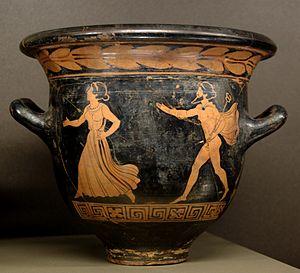
Hermès poursuivant une femme, probablement Hersé. Face A d'un cratère en cloche lucanien (Métaponte) à figures rouges (pied manquant), vers 390-380 av. J.-C. Provenance
Dans la mythologie grecque, Hersé est la fille de Cécrops, premier roi d’Athènes. Elle est prêtresse du plus ancien sanctuaire de l’Acropole d’Athènes, l’Érechthéion, avec ses deux sœurs, Aglaure et Pandrose. Elle est présente, lorsque Aglaure ouvre le panier contenant l'enfant Érichthonios. Elle eut deux fils du dieu Hermès, Céphale et Céryx. Elle a également un frère nommé Érysichton.
La céramique dite "lucanienne" à figures rouges est une catégorie de vases peints du Sud de l'Italie, produite sur divers sites de Lucanie entre les années 450-440 et 330 av. J.-C. Il s'agit de la production à figures rouges italiote la plus ancienne. La dénomination est considérée aujourd'hui comme conventionnelle, puisqu'on sait que la première phase de production correspond à celle d'ateliers établis dans la cité achéenne de Métaponte. Avec la céramique à figures rouges sicilienne, apulienne, campanienne et paestane, ces productions sont particulièrement diffusées dans les sites grecs et indigènes de l'Italie méridionale entre la fin du Vᵉ et la fin du IVᵉ siècle avant notre ère.